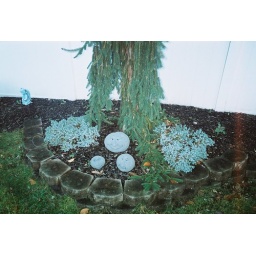
some cute happy-faced rocks my grandma painted sitting in my backyard